Barrier pointing

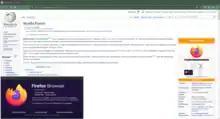
The Firefox window places important functions such as the scrollbar, titlebar functions (minimize, maximize, close), and tab navigation at the edge of the interface, where they require less precision to use.

Barrier pointing (or "edge pointing") is a term used in human–computer interaction to describe a design technique in which targets are placed on the peripheral borders of touchscreen interfaces to aid in motor control. Where targets are placed alongside raised edges on mobile devices, the user has a physical barrier to aid navigation, useful for situational impairments such as walking; similarly, screen edges that stop the cursor mean that targets placed along screen edges require less precise movements to select. This allows the most common or important functions to be placed on the edge of a user interface, while other functions that may require more precision can utilise the interface's 'open space'.